William Flynn Martin

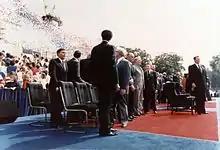
Acting Energy Secretary Martin at 200th anniversary celebration of US Constitution

Martin also initiated and coordinated the production of several videos prepared for the President describing Reagan's international visits, objectives and "scene-setters" including his visit to China in 1984, his visit to Europe to celebrate the fortieth anniversary of D-Day and a preview of the historic first meeting with Soviet leader Gorbachev in Geneva in 1985, a script of which can be seen online. These videos were presented to the President just before visits to supplement other written and oral presentations.